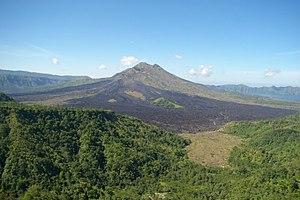
Le mont Batur, en indonésien Gunung Batur, est un stratovolcan d'Indonésie situé dans le nord de l'île de Bali, au centre de la caldeira du Batur dont il constitue la partie volcanique active.